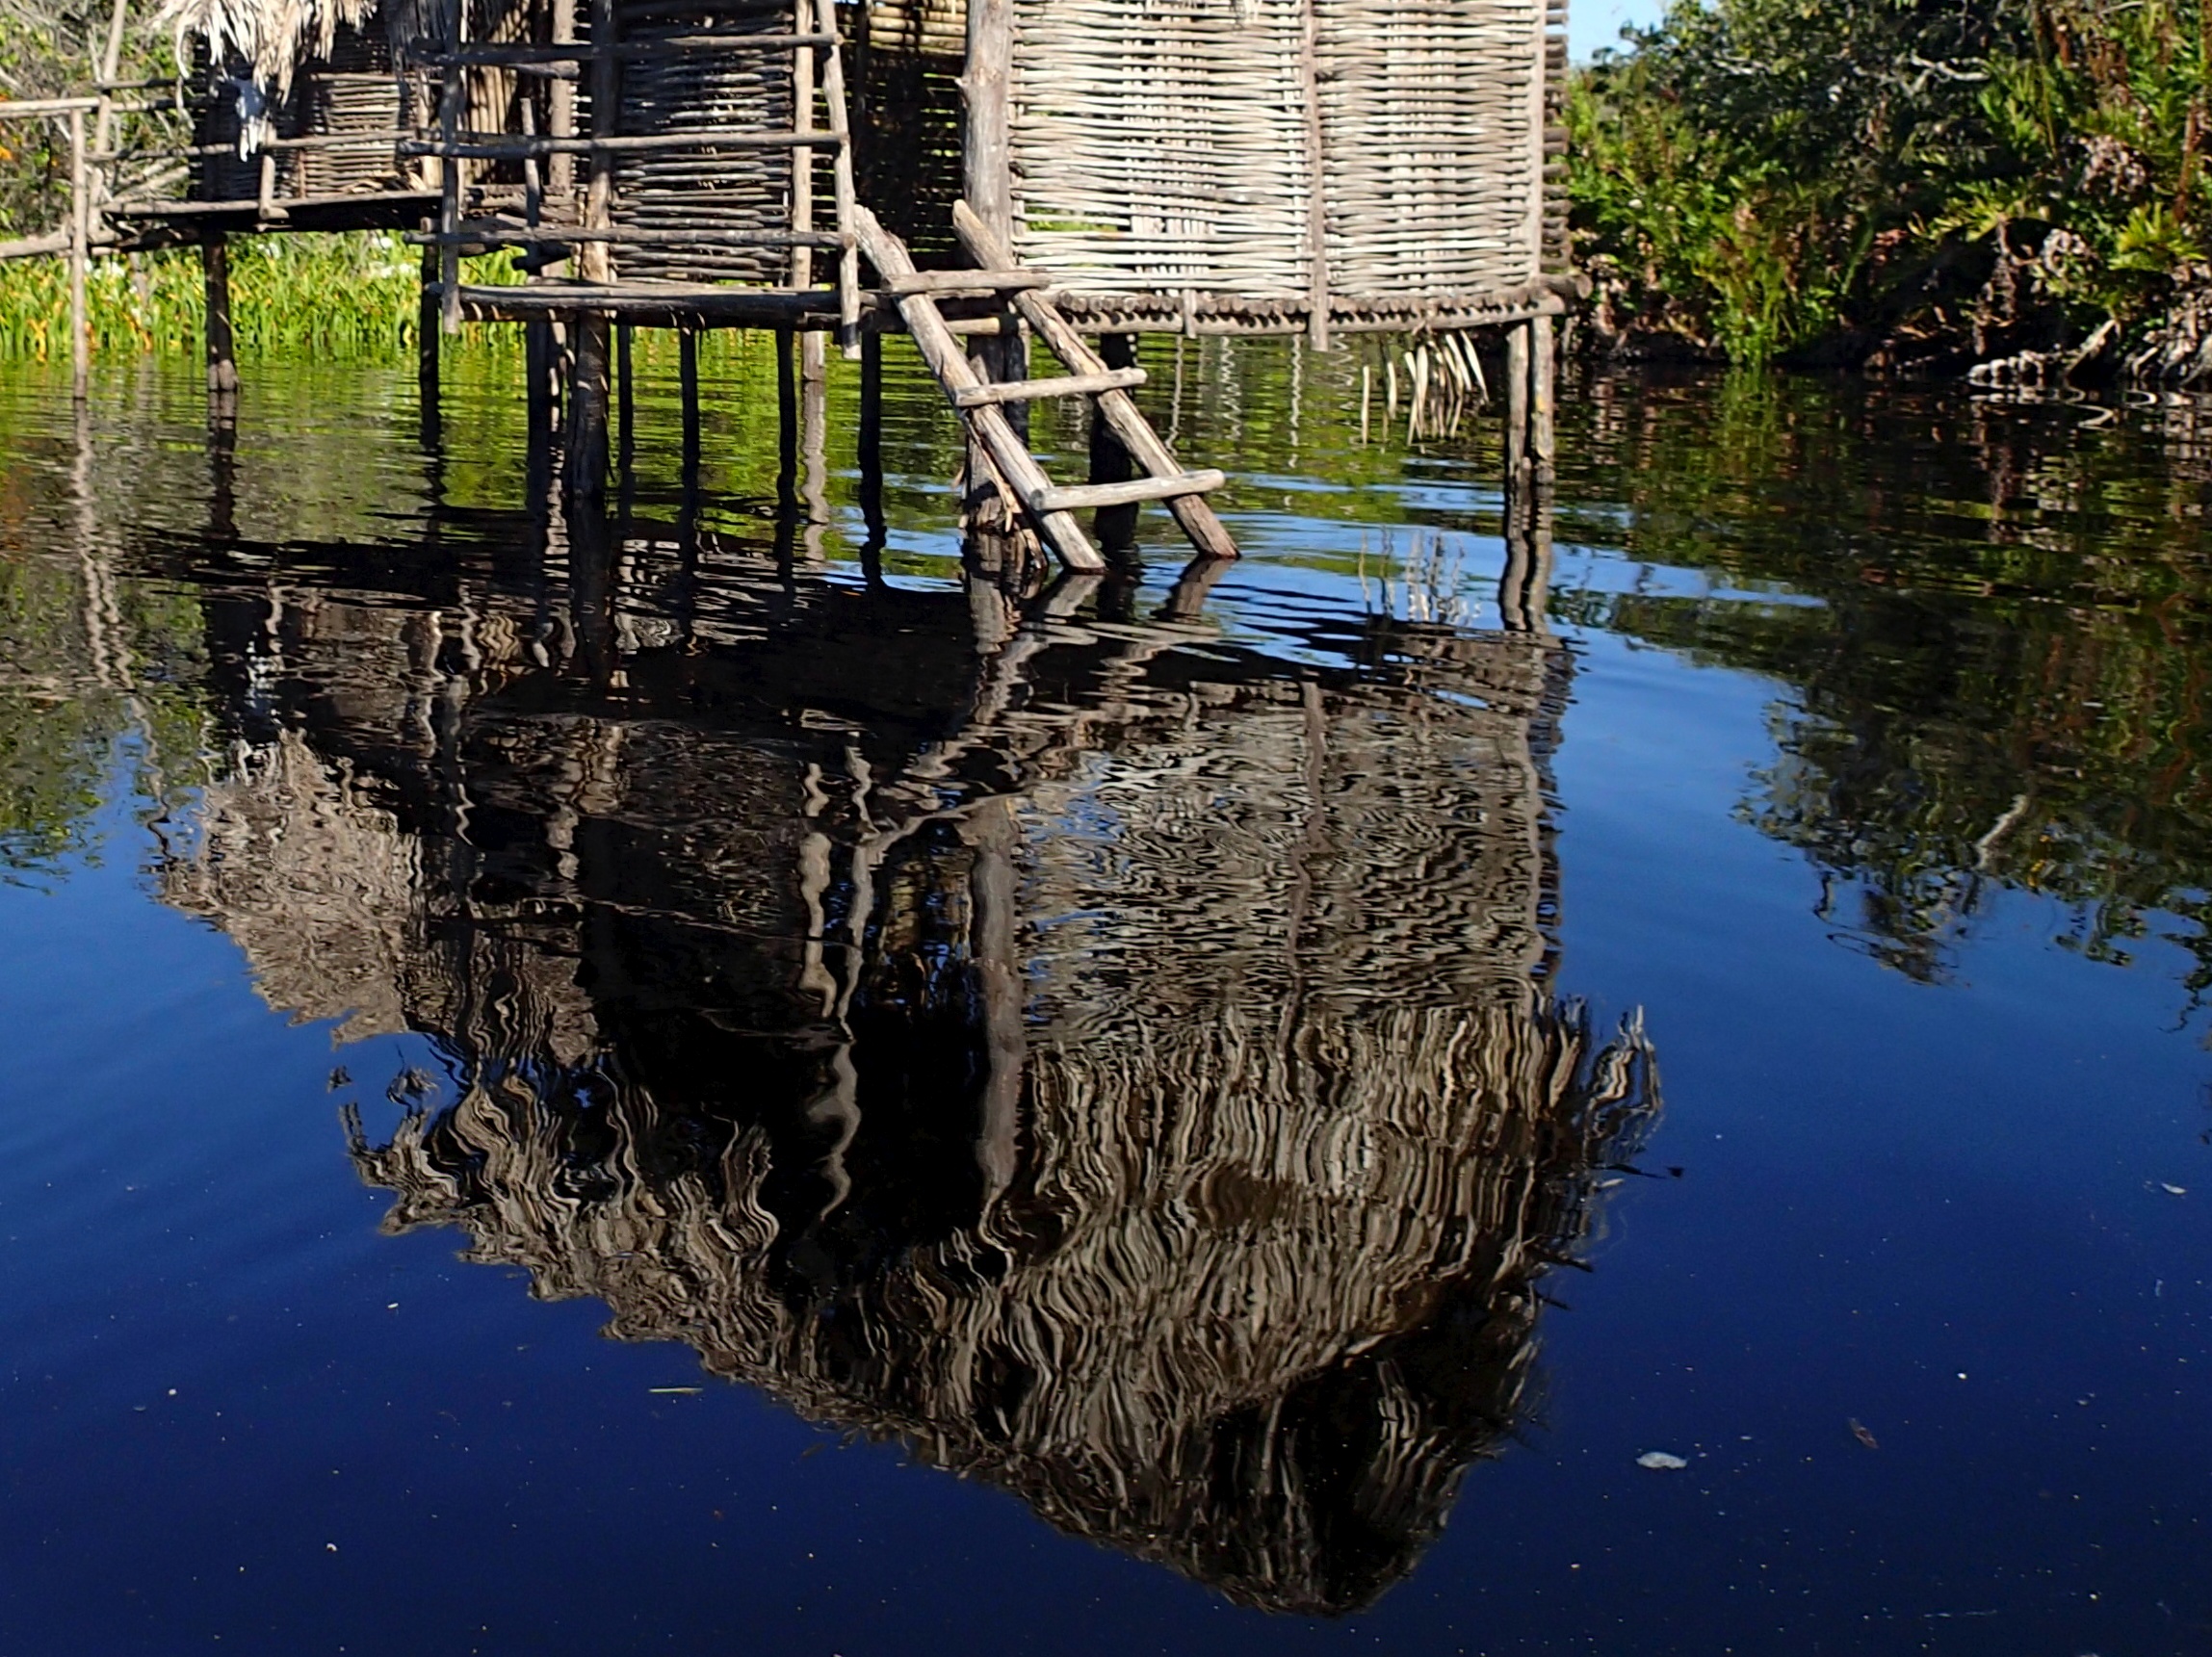
water, boat, lake, pond, reflection, vehicle, waterway, wetland, channel